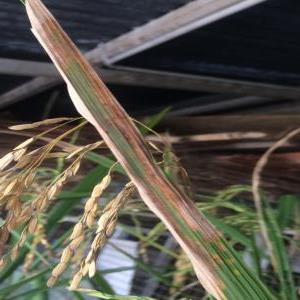
Disease: Bacterialblight